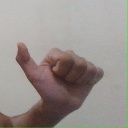
अक्षर: त